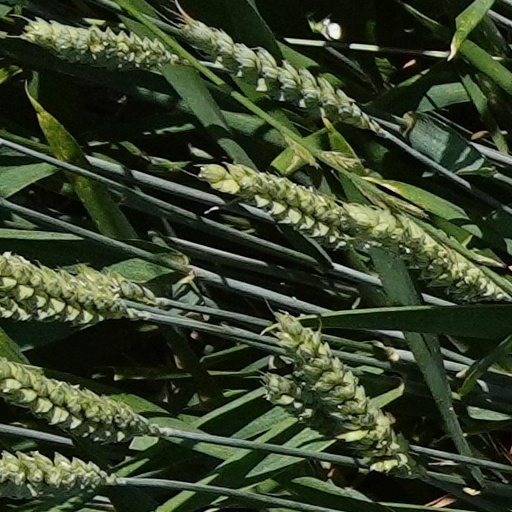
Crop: wheat